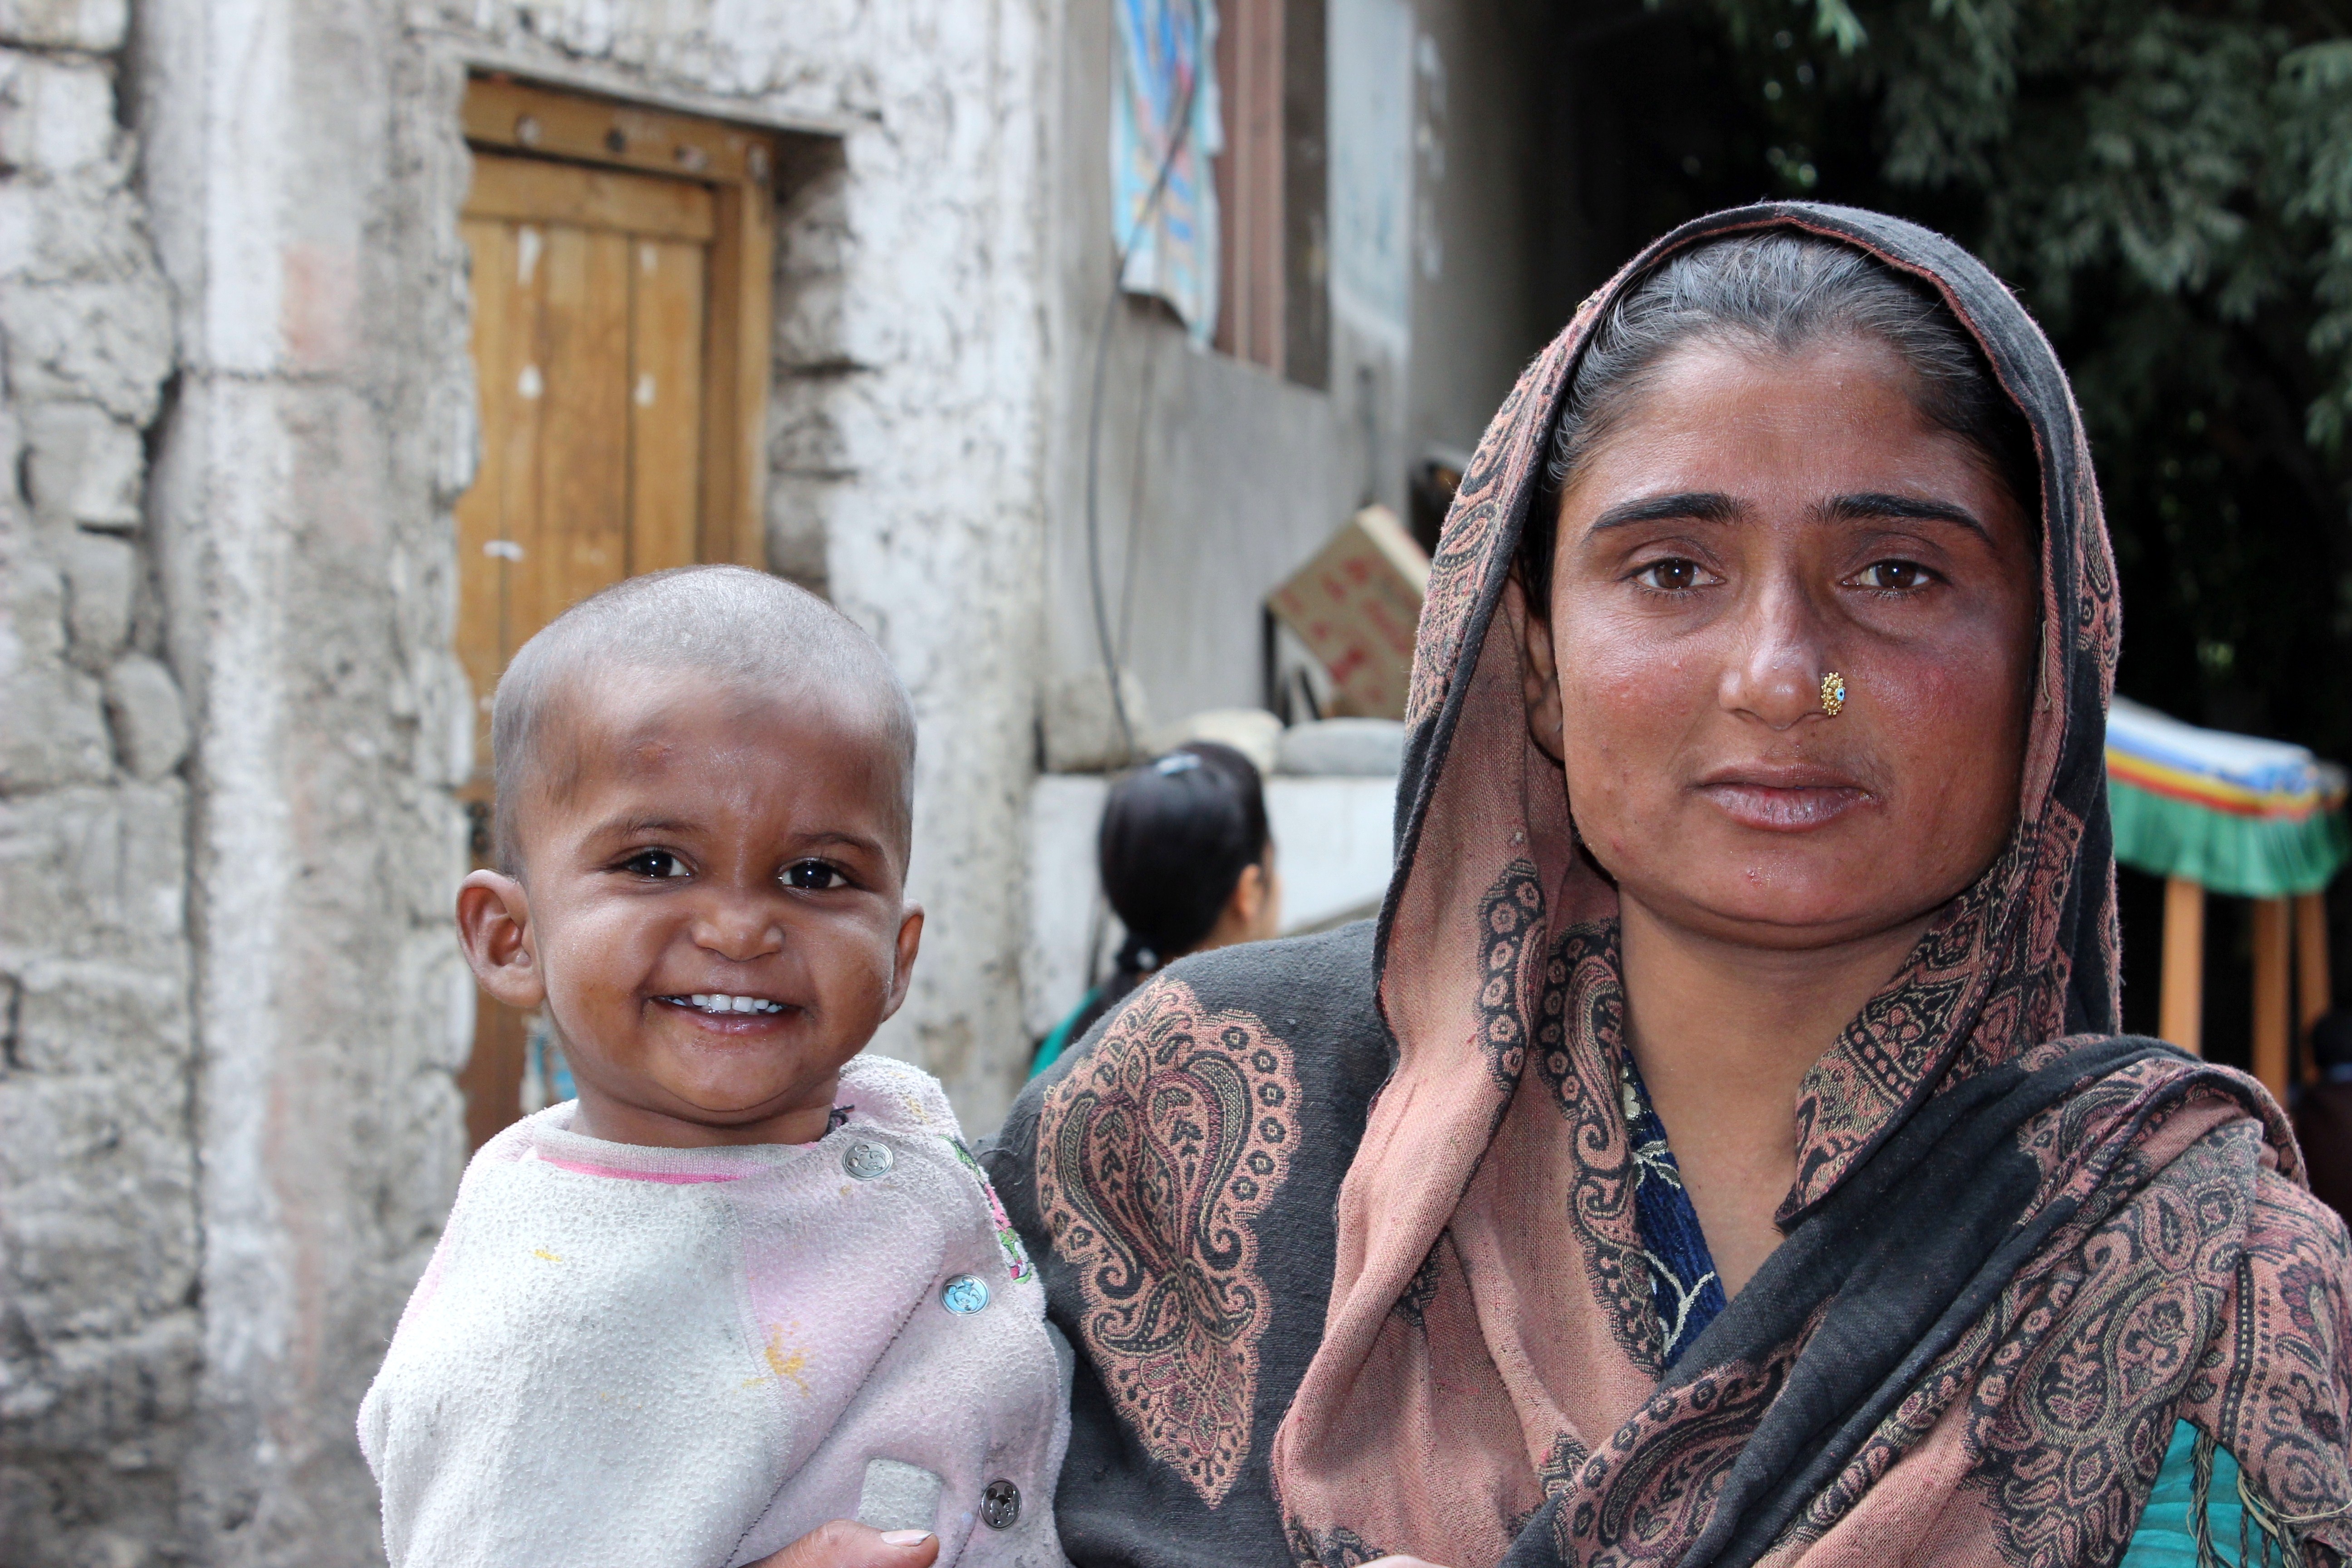
person, people, woman, asia, child, family, mother, temple, poverty, india, the beggar